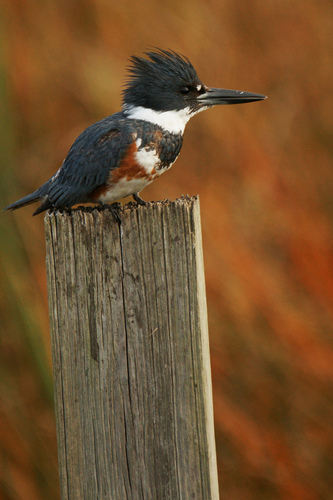
this blackish bird has a head full of high black feathers, a black beak, white eyes and a white neck.
this is a small mostly dark colored bird with a very long beak for its body size, and a spiked crown.
this multi-colored bird has a white throat, patchy chest, black wings, and a black head with spikes feathers.
this small bird has a sharp beak, dark feathers with light undertones and hair like feathers on the top of its head.
a small bird with black wings, orange and white patches on the breast, and spiky black feathers on top of the head.
this bird is black with white and red and has a long, pointy beak.
crazy looking black and white bird with a huge bill stares into the distance.
this bird is black, brown, and white in color, with a very large black beak.
this small bird has a predominate black mohawk, white collar and black feathers with white and burnt orange accents throughout.
this bird has a black crest atop its head and a white band around its throat.
Species: Belted Kingfisher